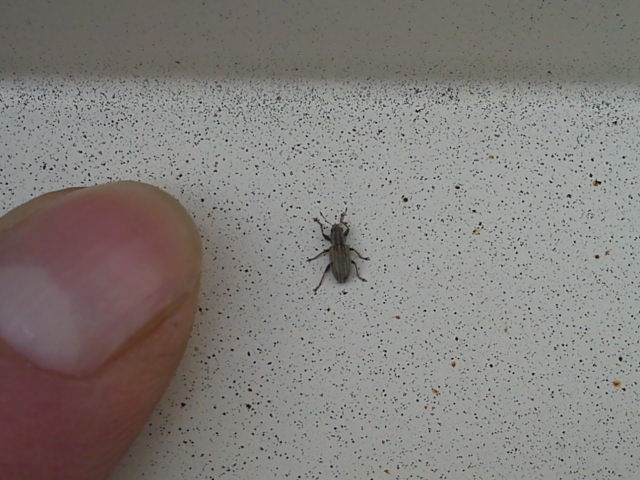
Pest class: pea_leaf_weevil